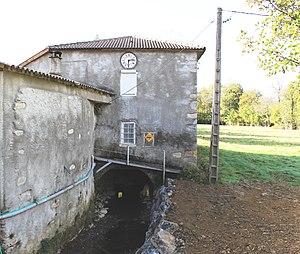
Moulin de Montsérié (Hautes-Pyrénées)
Cet article répertorie les moulins à eau existants dans le département français des Hautes-Pyrénées.
Montsérié est une commune française située dans le département des Hautes-Pyrénées, en région Occitanie. Sa région historique est la Gascogne. Ses habitants sont appelés les Montsériérais.